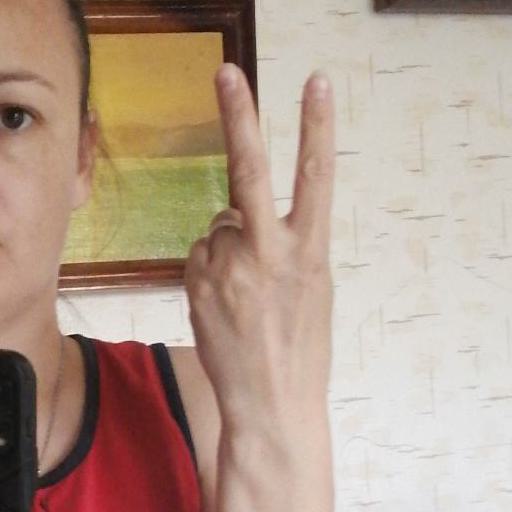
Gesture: peace_inverted